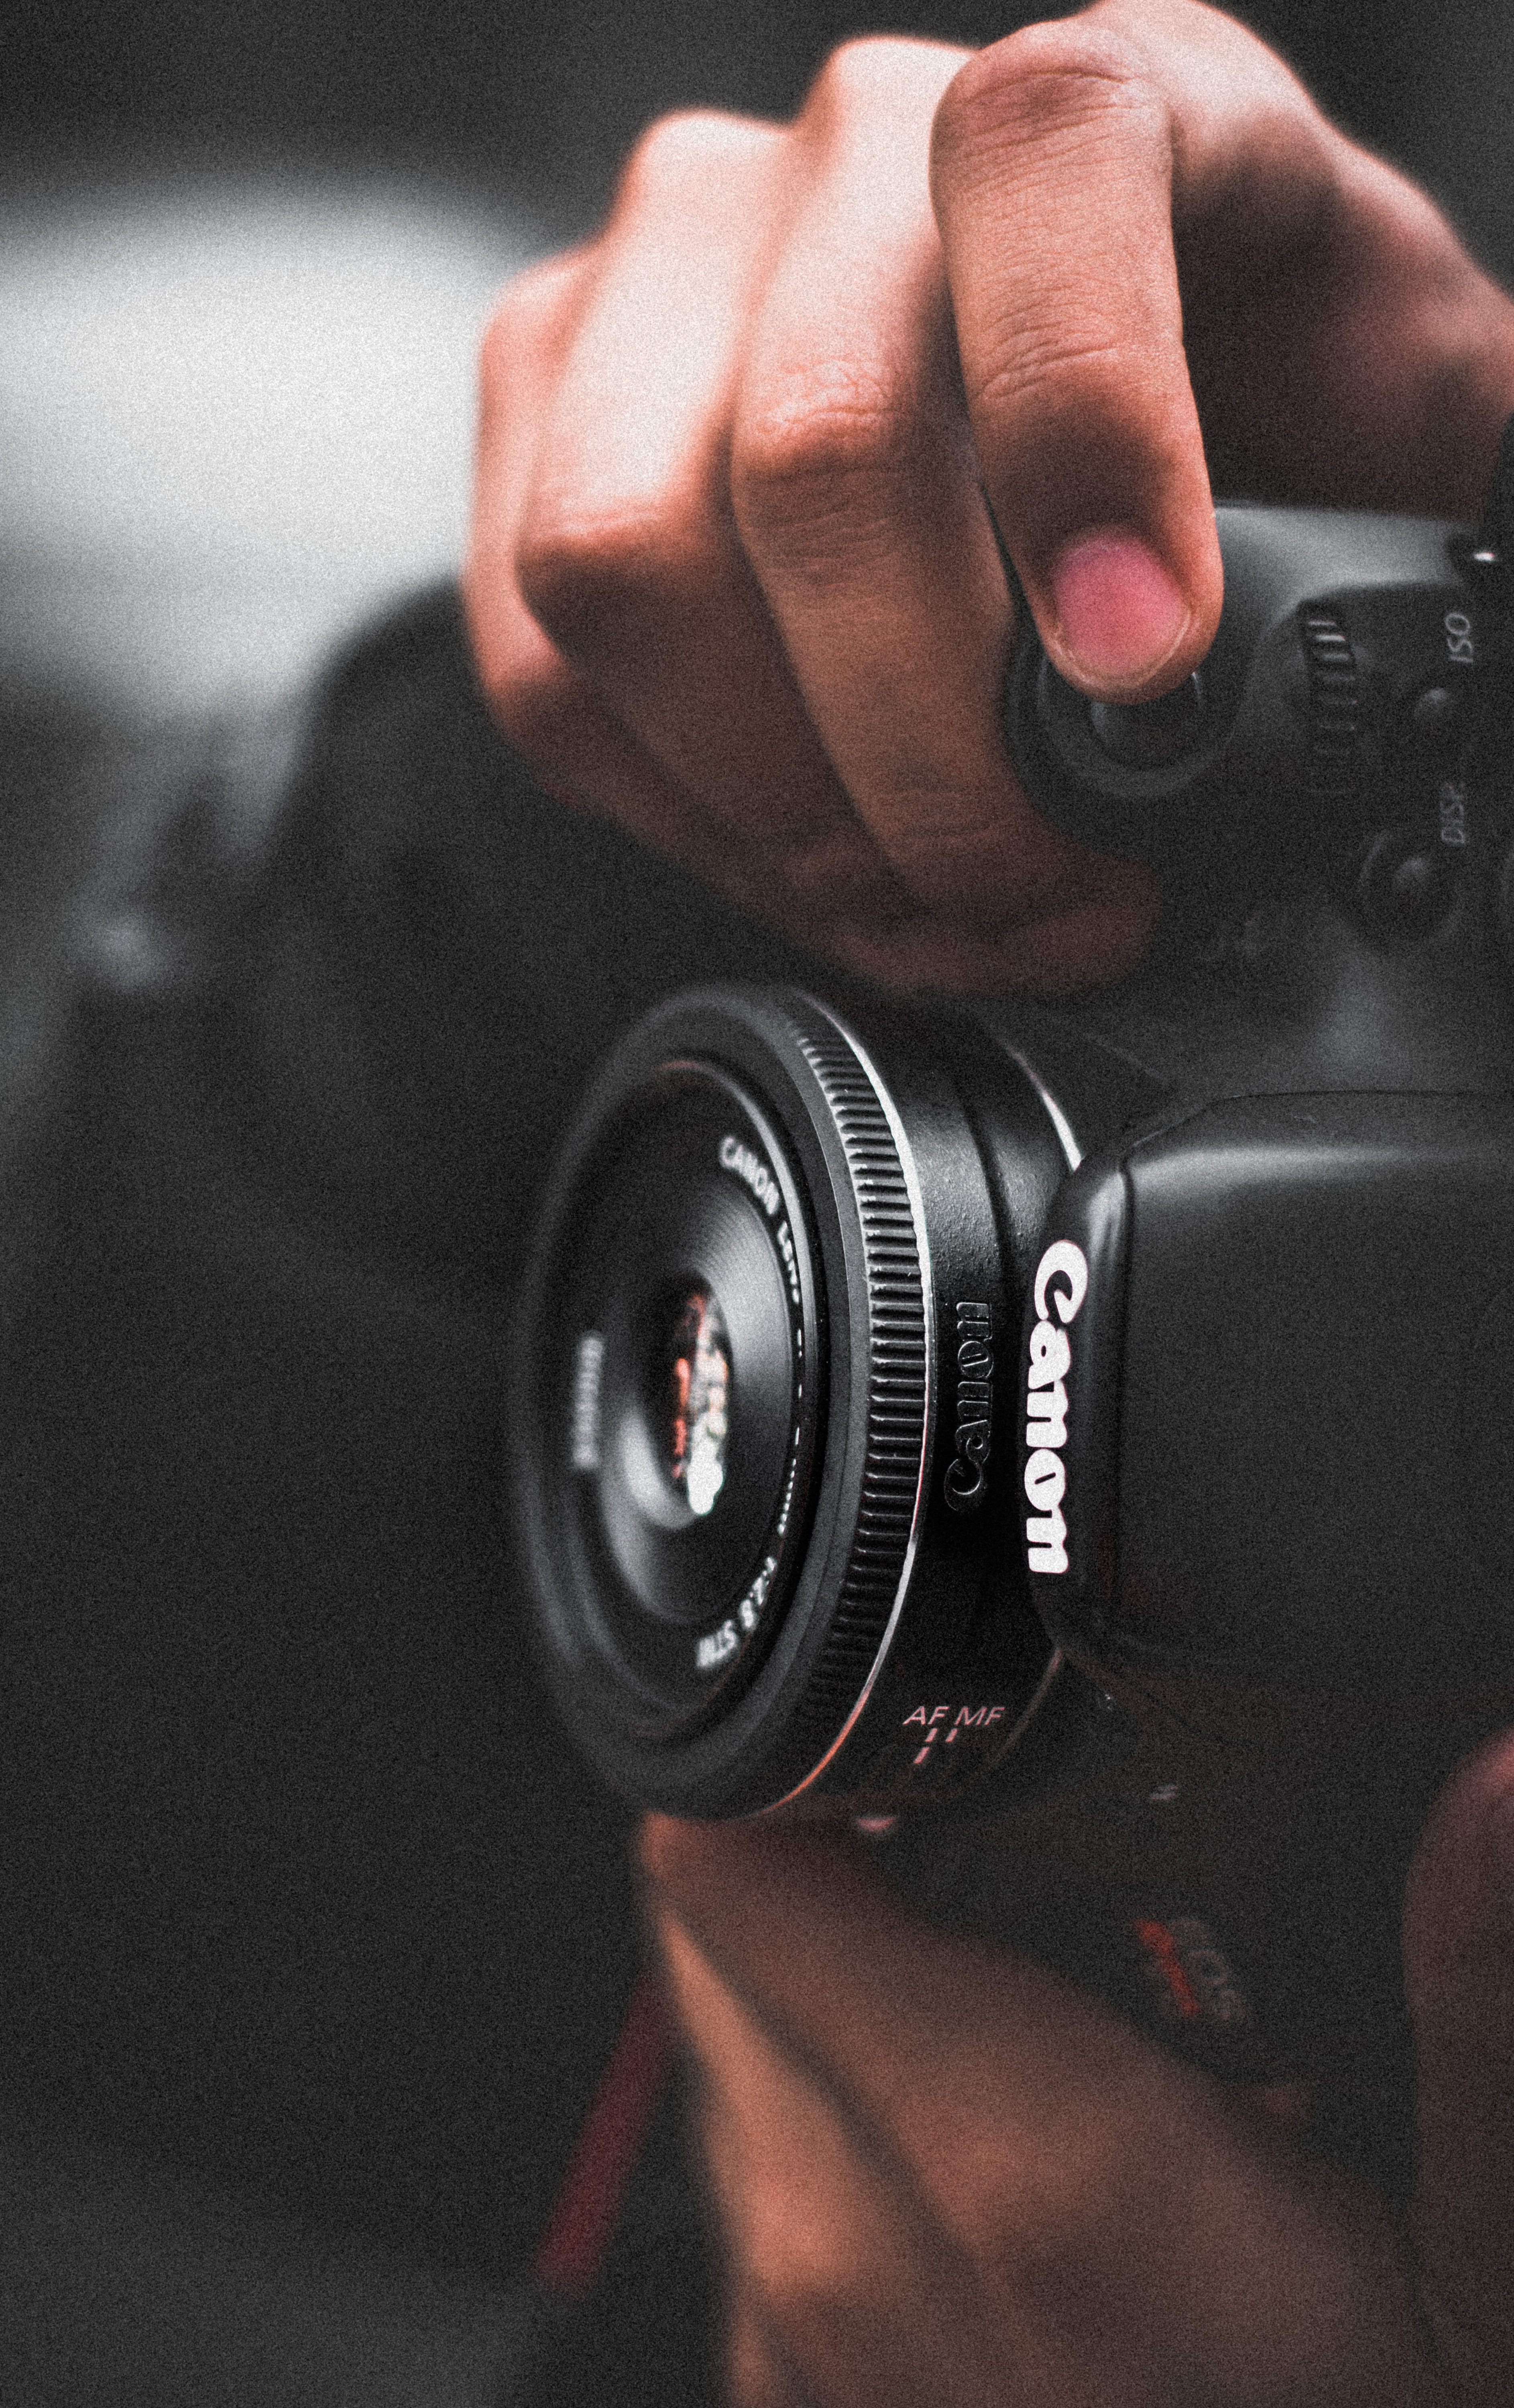
hand, camera, photography, dslr, lens, canon, black, close up, reflex camera, digital camera, hands, photograph, camera lens, aperture, digital slr, single lens reflex camera, cameras optics, mirrorless interchangeable lens camera